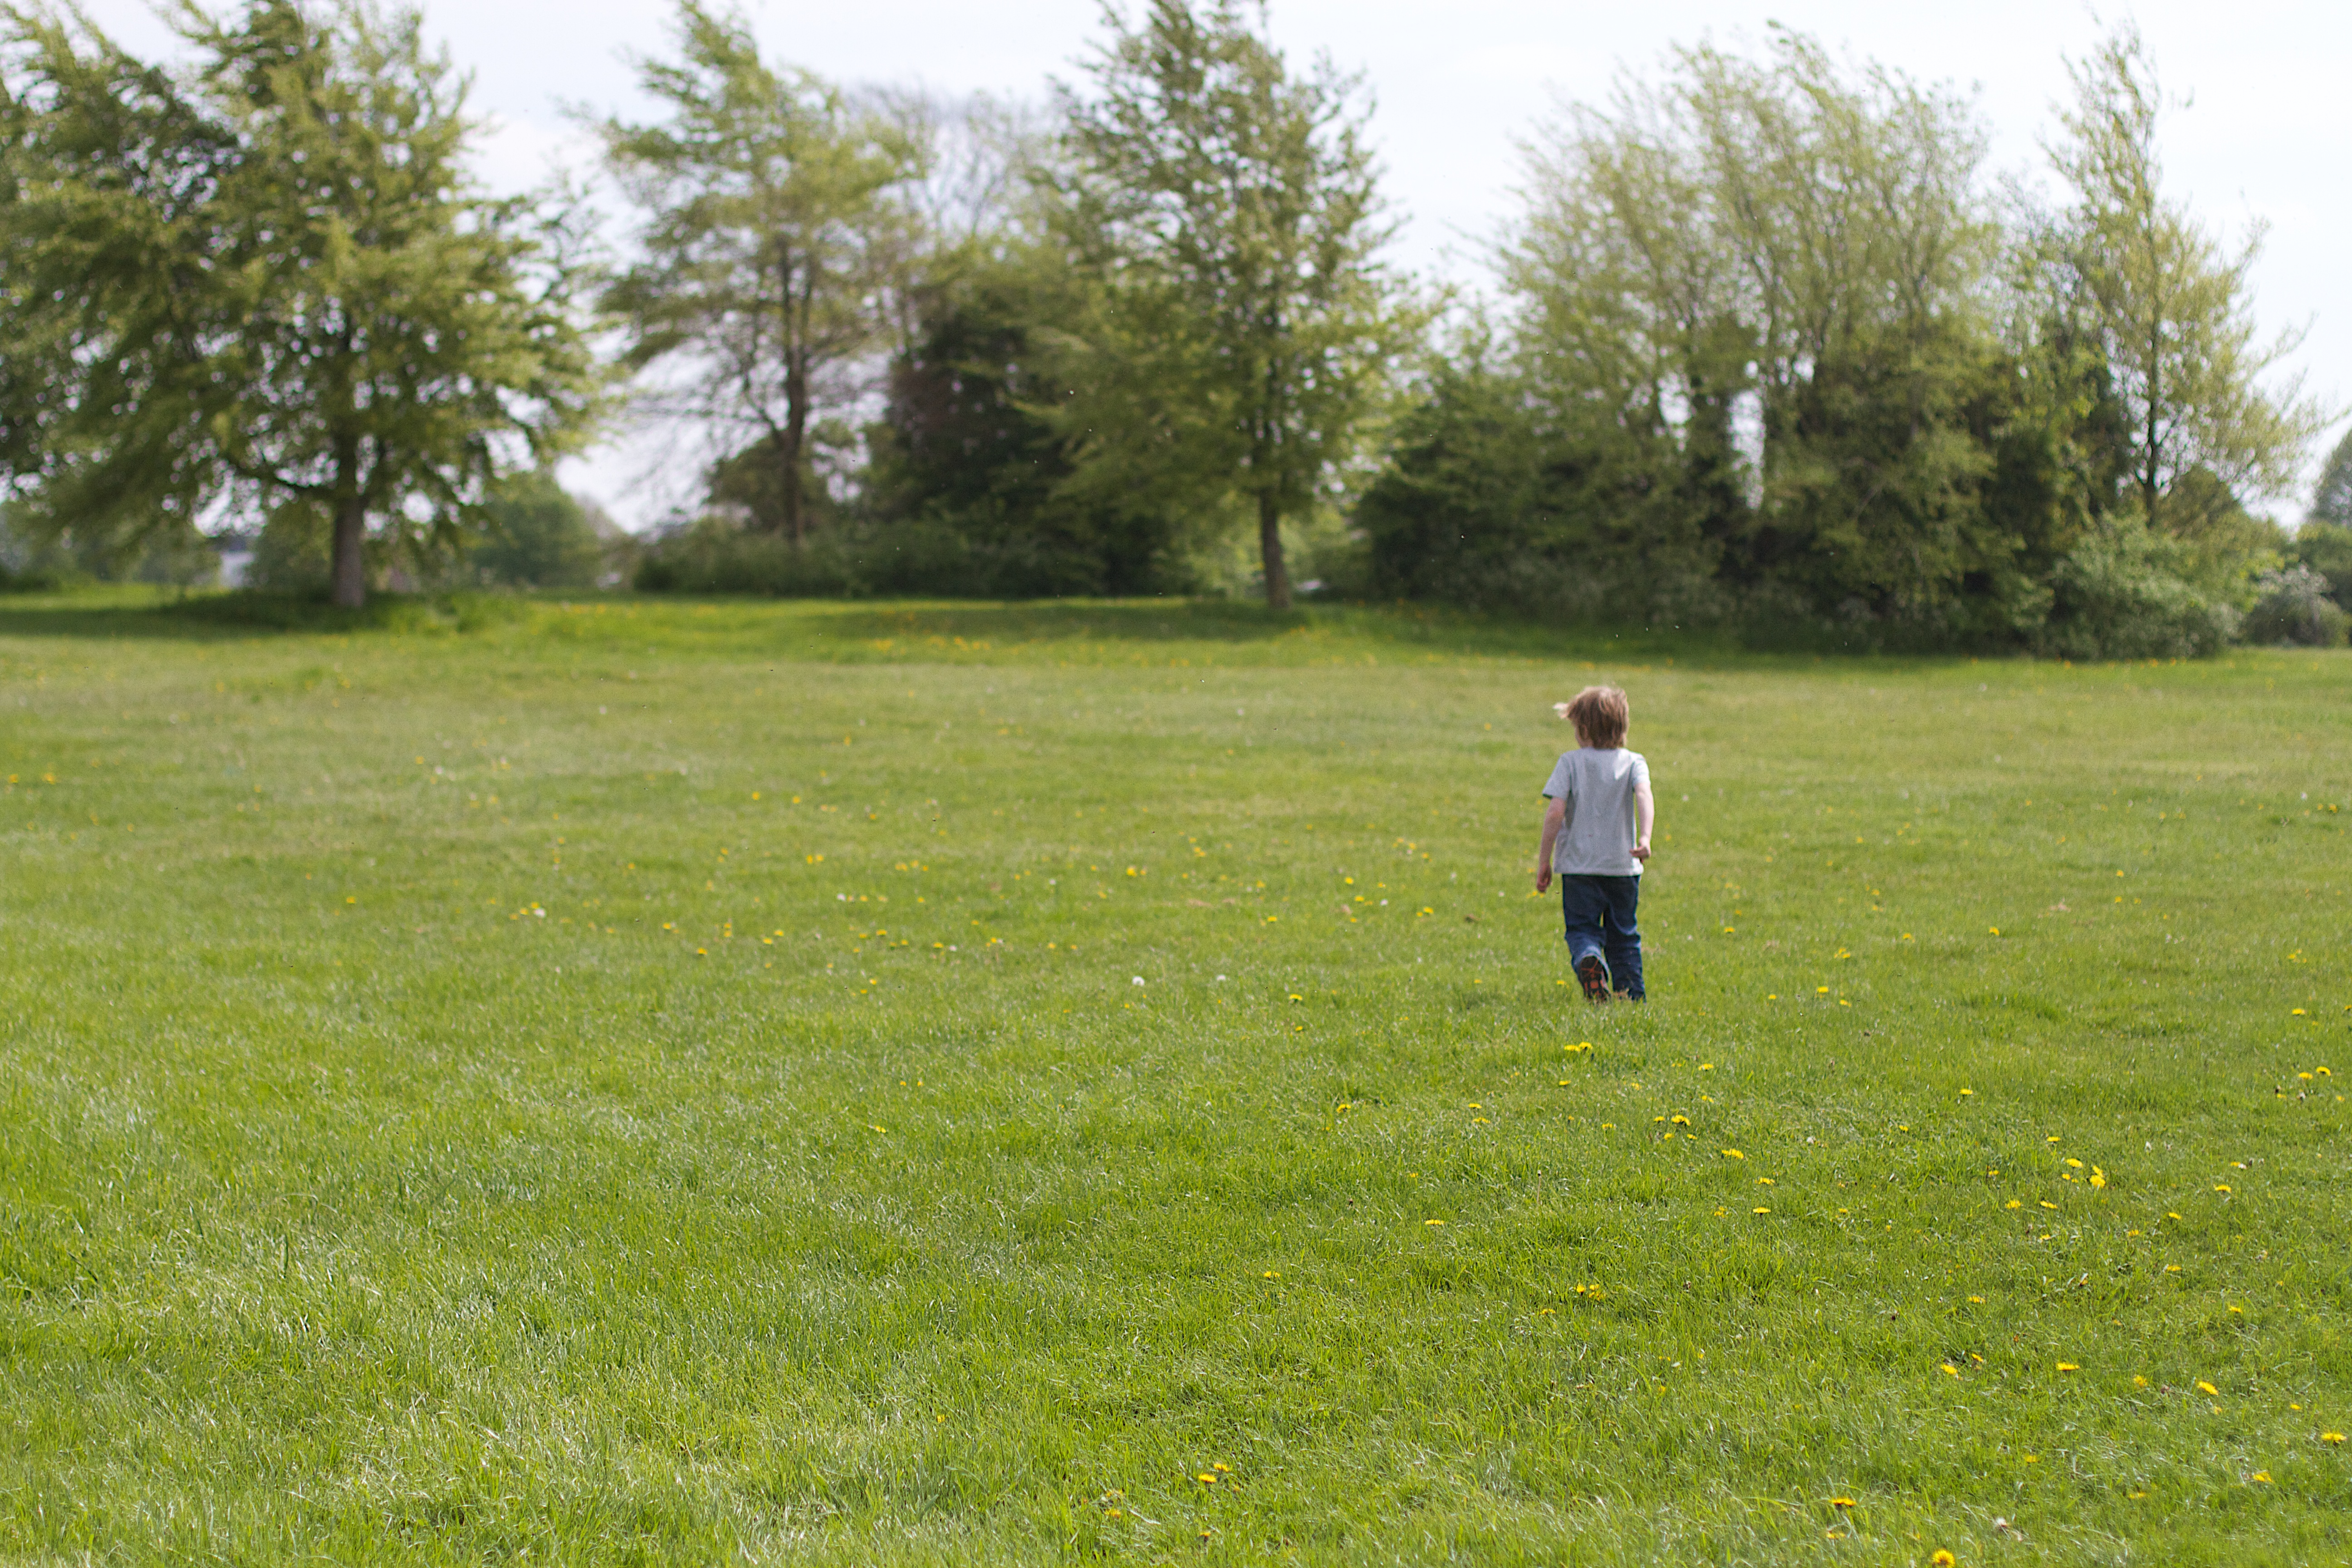
grass, field, lawn, meadow, prairie, pasture, sports, grassland, habitat